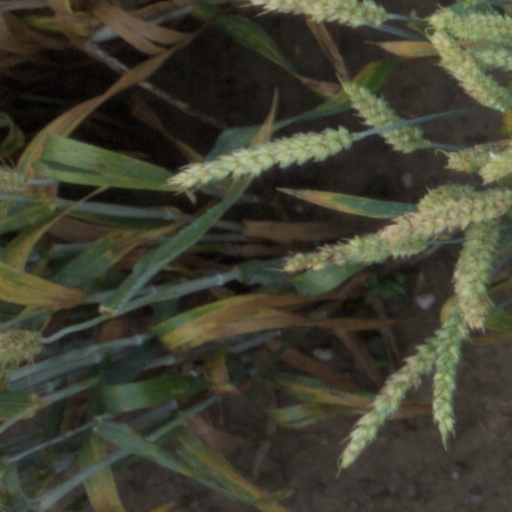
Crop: wheat